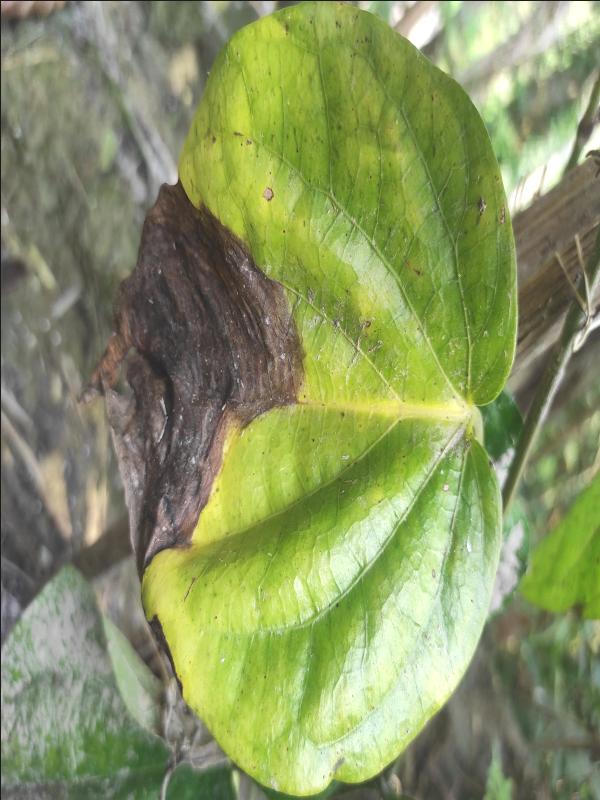
Label: Fungal_Brown_Spot_Disease